Toronto

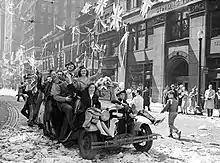
People in Toronto celebrating the Victory in Europe, May 1945

Horse-drawn streetcars gave way to electric streetcars in 1891 when the city granted the operation of the transit franchise to the Toronto Railway Company. The public transit system passed into public ownership in 1921 as the Toronto Transportation Commission, later renamed the Toronto Transit Commission. The system now has the third-highest ridership of any city public transportation system in North America.